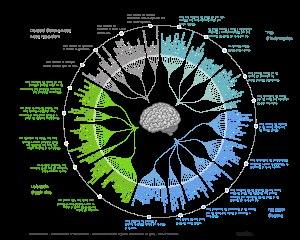
L’atténuation des biais cognitifs est la prévention et la réduction des effets négatifs des biais cognitifs – les influences inconscientes et automatiques sur le jugement et la prise de décision humains qui produisent des erreurs de raisonnement.